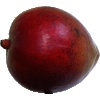
Label: red_mango